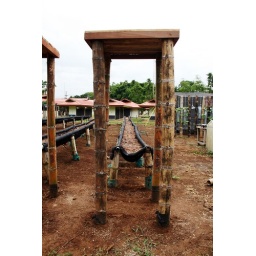
This tower can suspend our hydro system, allowing gravity to carry the nutrient ladden water to the plants in the bed.